Europe-Georgia Institute

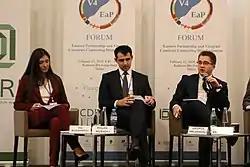
The last session of EaP&V4 Countries Countering Disinformation titled "Disinformation and the Youth Resilience: Forging a New Generation of Leaders". from left to right: Eto Buziashvili, International Security Expert, (Georgia); Polad Muradli, Baku-based Independent Expert (Azerbaijan); George Melashvili, President of the Europe-Georgia Institute (Georgia).

One of the important achievements of the institute was the forum "Eastern Partnership and Visegrad Countries Countering Disinformation". The forum took place on 13 February 2019. The Europe-Georgia Institute organized the forum Eastern Partnership and Visegrad Countries Countering Disinformation in cooperation with the Civil Development and Research Institute with financial support from Visegrad Fund. Key speakers were intensively discussing the existing challenges of a democratic society, threats and different means of countering disinformation in both developing and developed countries.